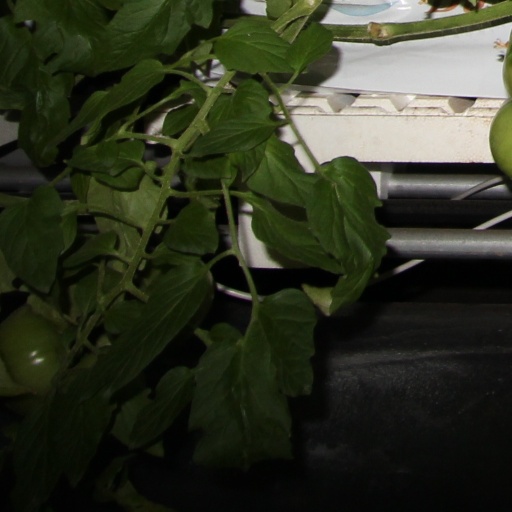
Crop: tomato